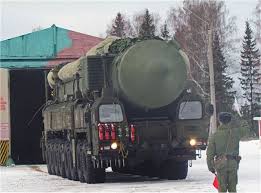
Label: Air Defense